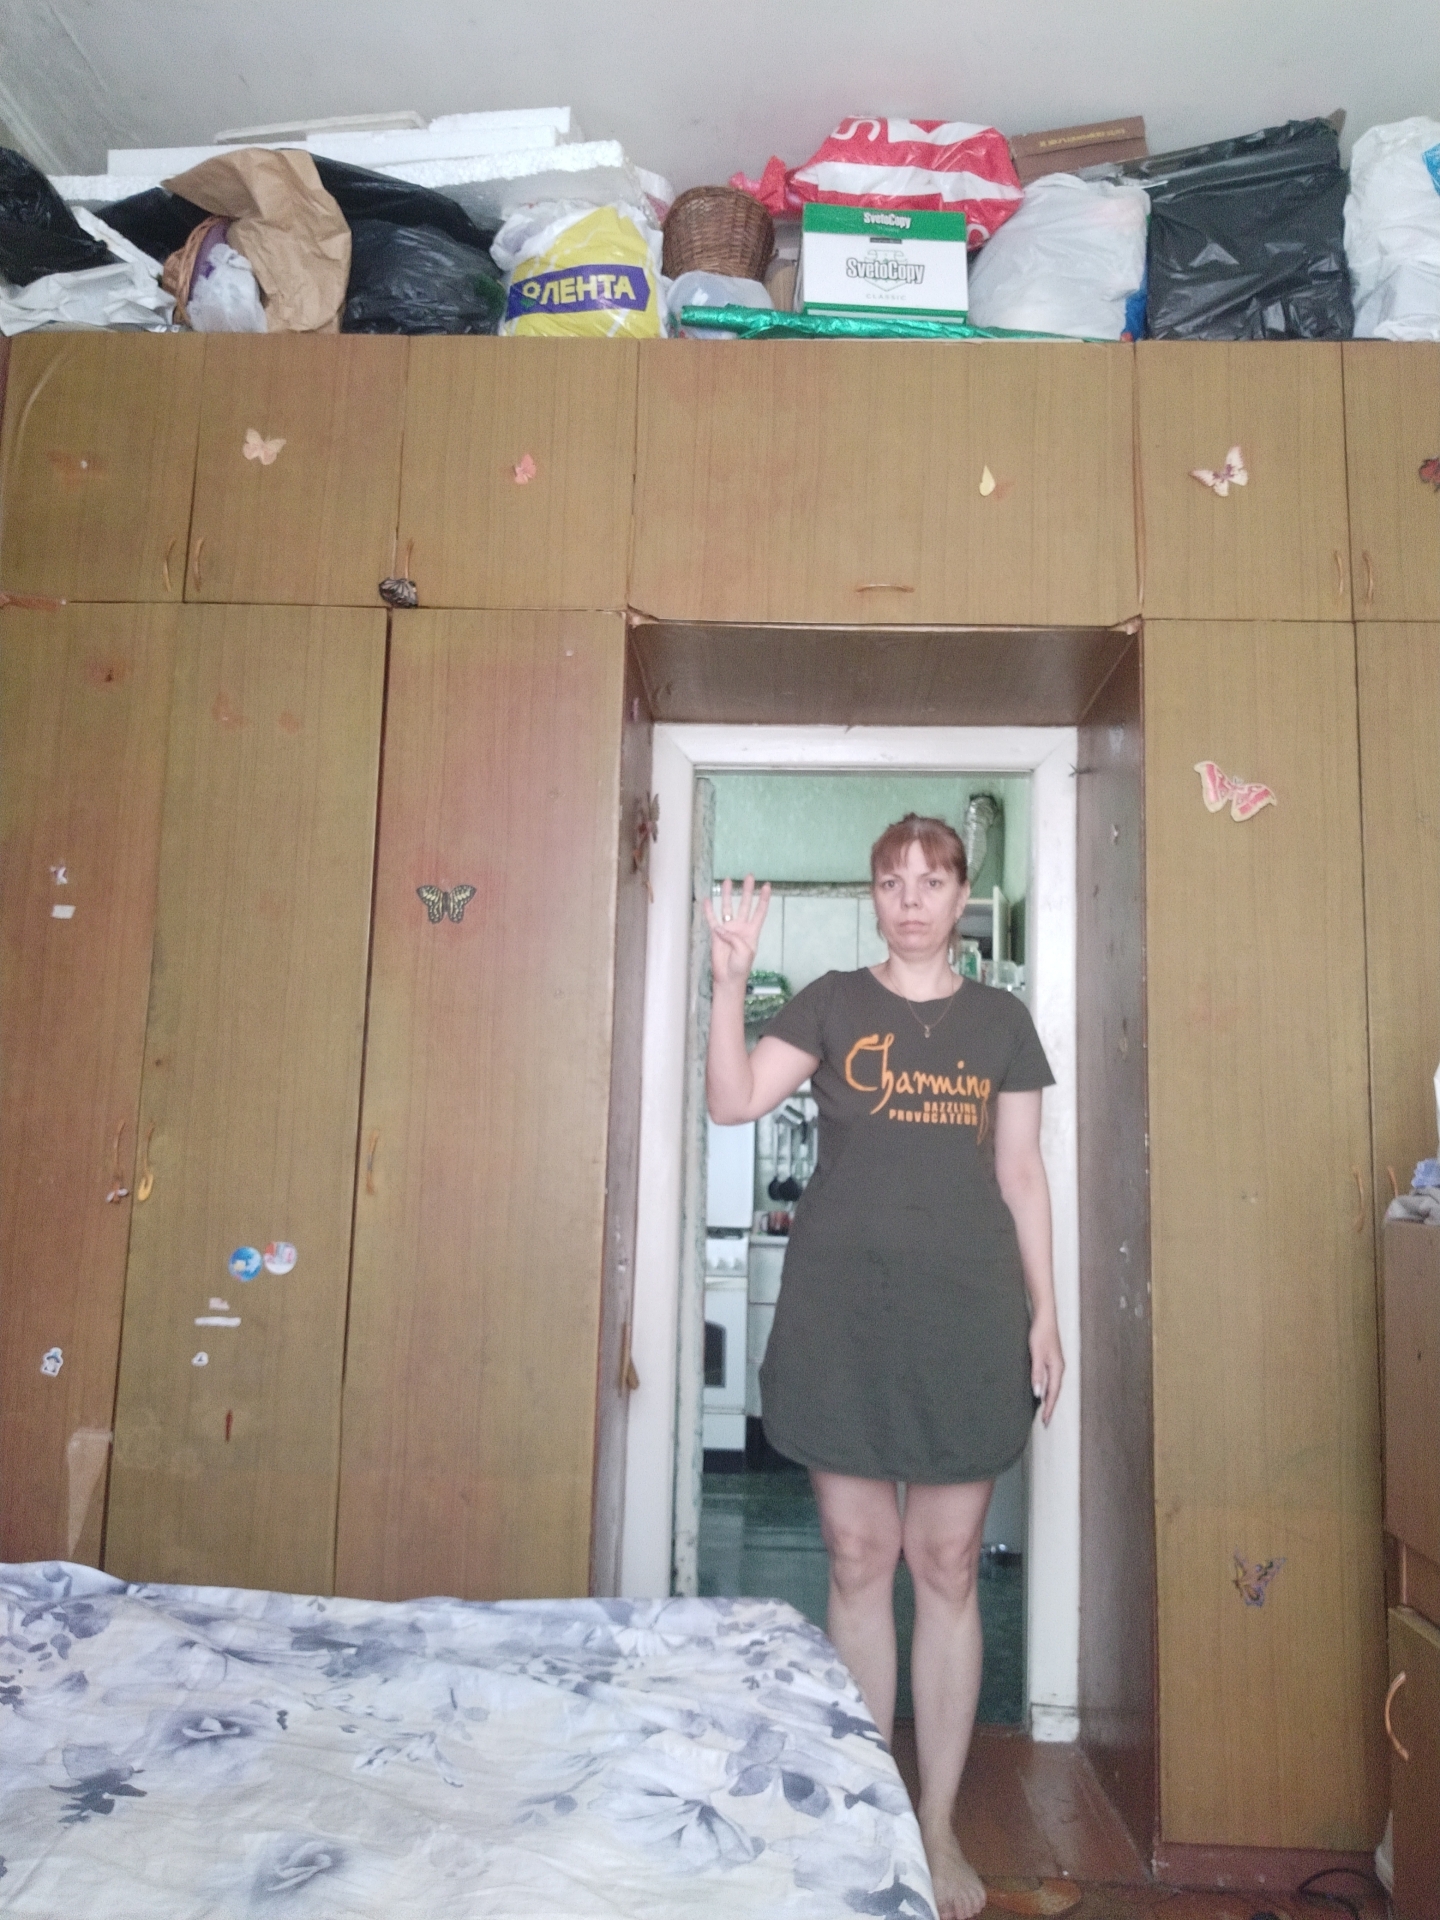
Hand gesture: four